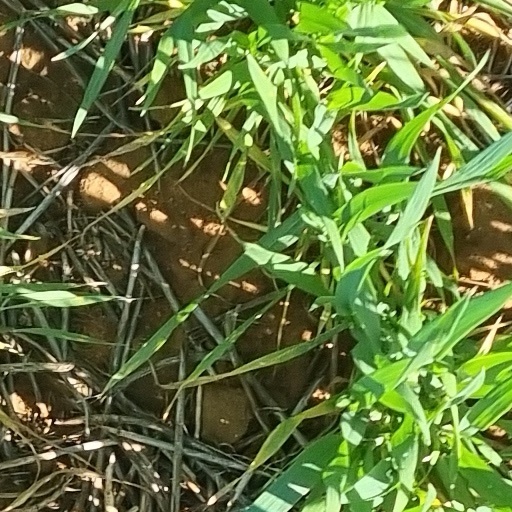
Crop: wheat